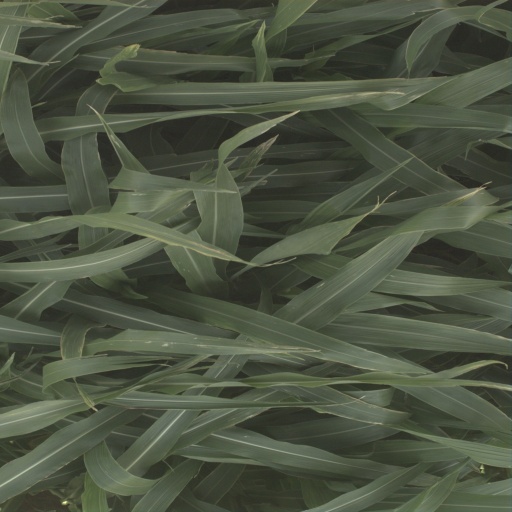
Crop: sorghum